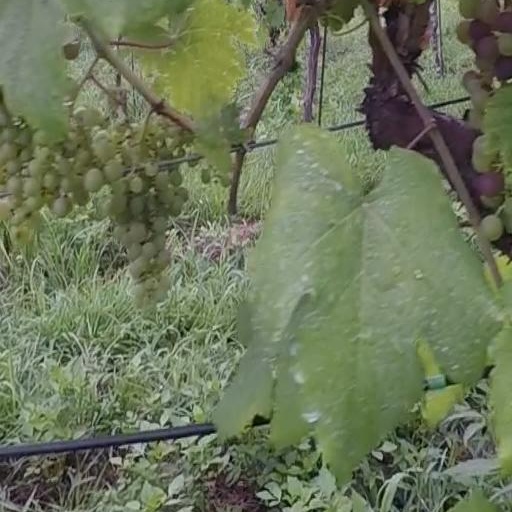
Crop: grape